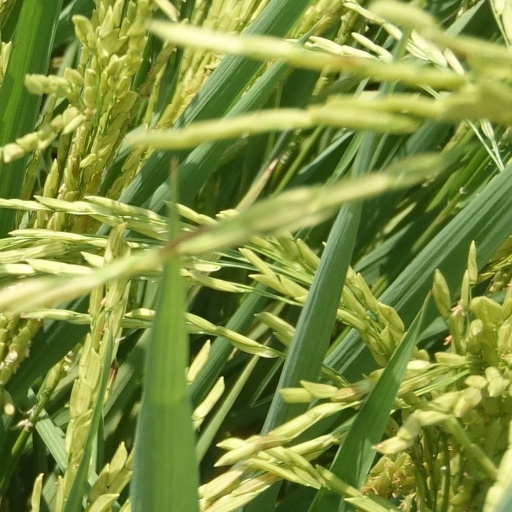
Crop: rice